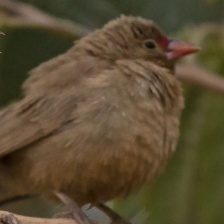
Species: AFRICAN FIREFINCH
Scientific name: LAGONOSTICTA RUBRICATA
ImageNet parent category: house_finch